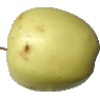
Label: Apple Golden 2